Mangrove tree distribution

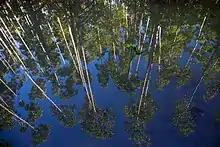
Reflection of mangrove trees in the Bakhawan Eco-Park in Panay, Philippines

The provinces with the highest mangrove coverage are Palawan (22.2%), Sulu (8%), Zamboanga del Norte and Zamboanga del Sur (9.86%), Surigao del Norte and Surigao del Sur (6.8%), Eastern Samar and Western Samar (6.1%), Quezon (5.5%), Tawi-Tawi (4.4%), Bohol (3.69%), and Basilan (2.97%).